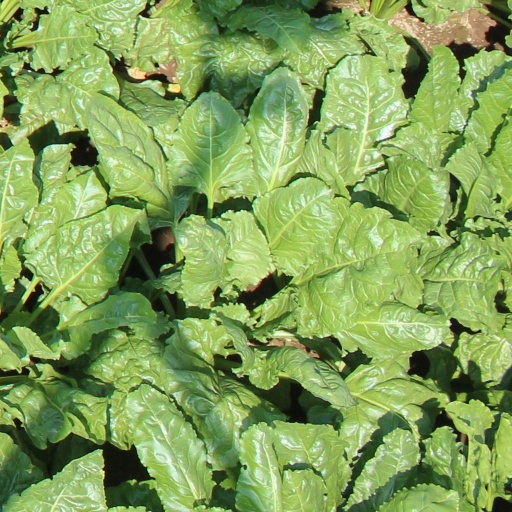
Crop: sugar beet